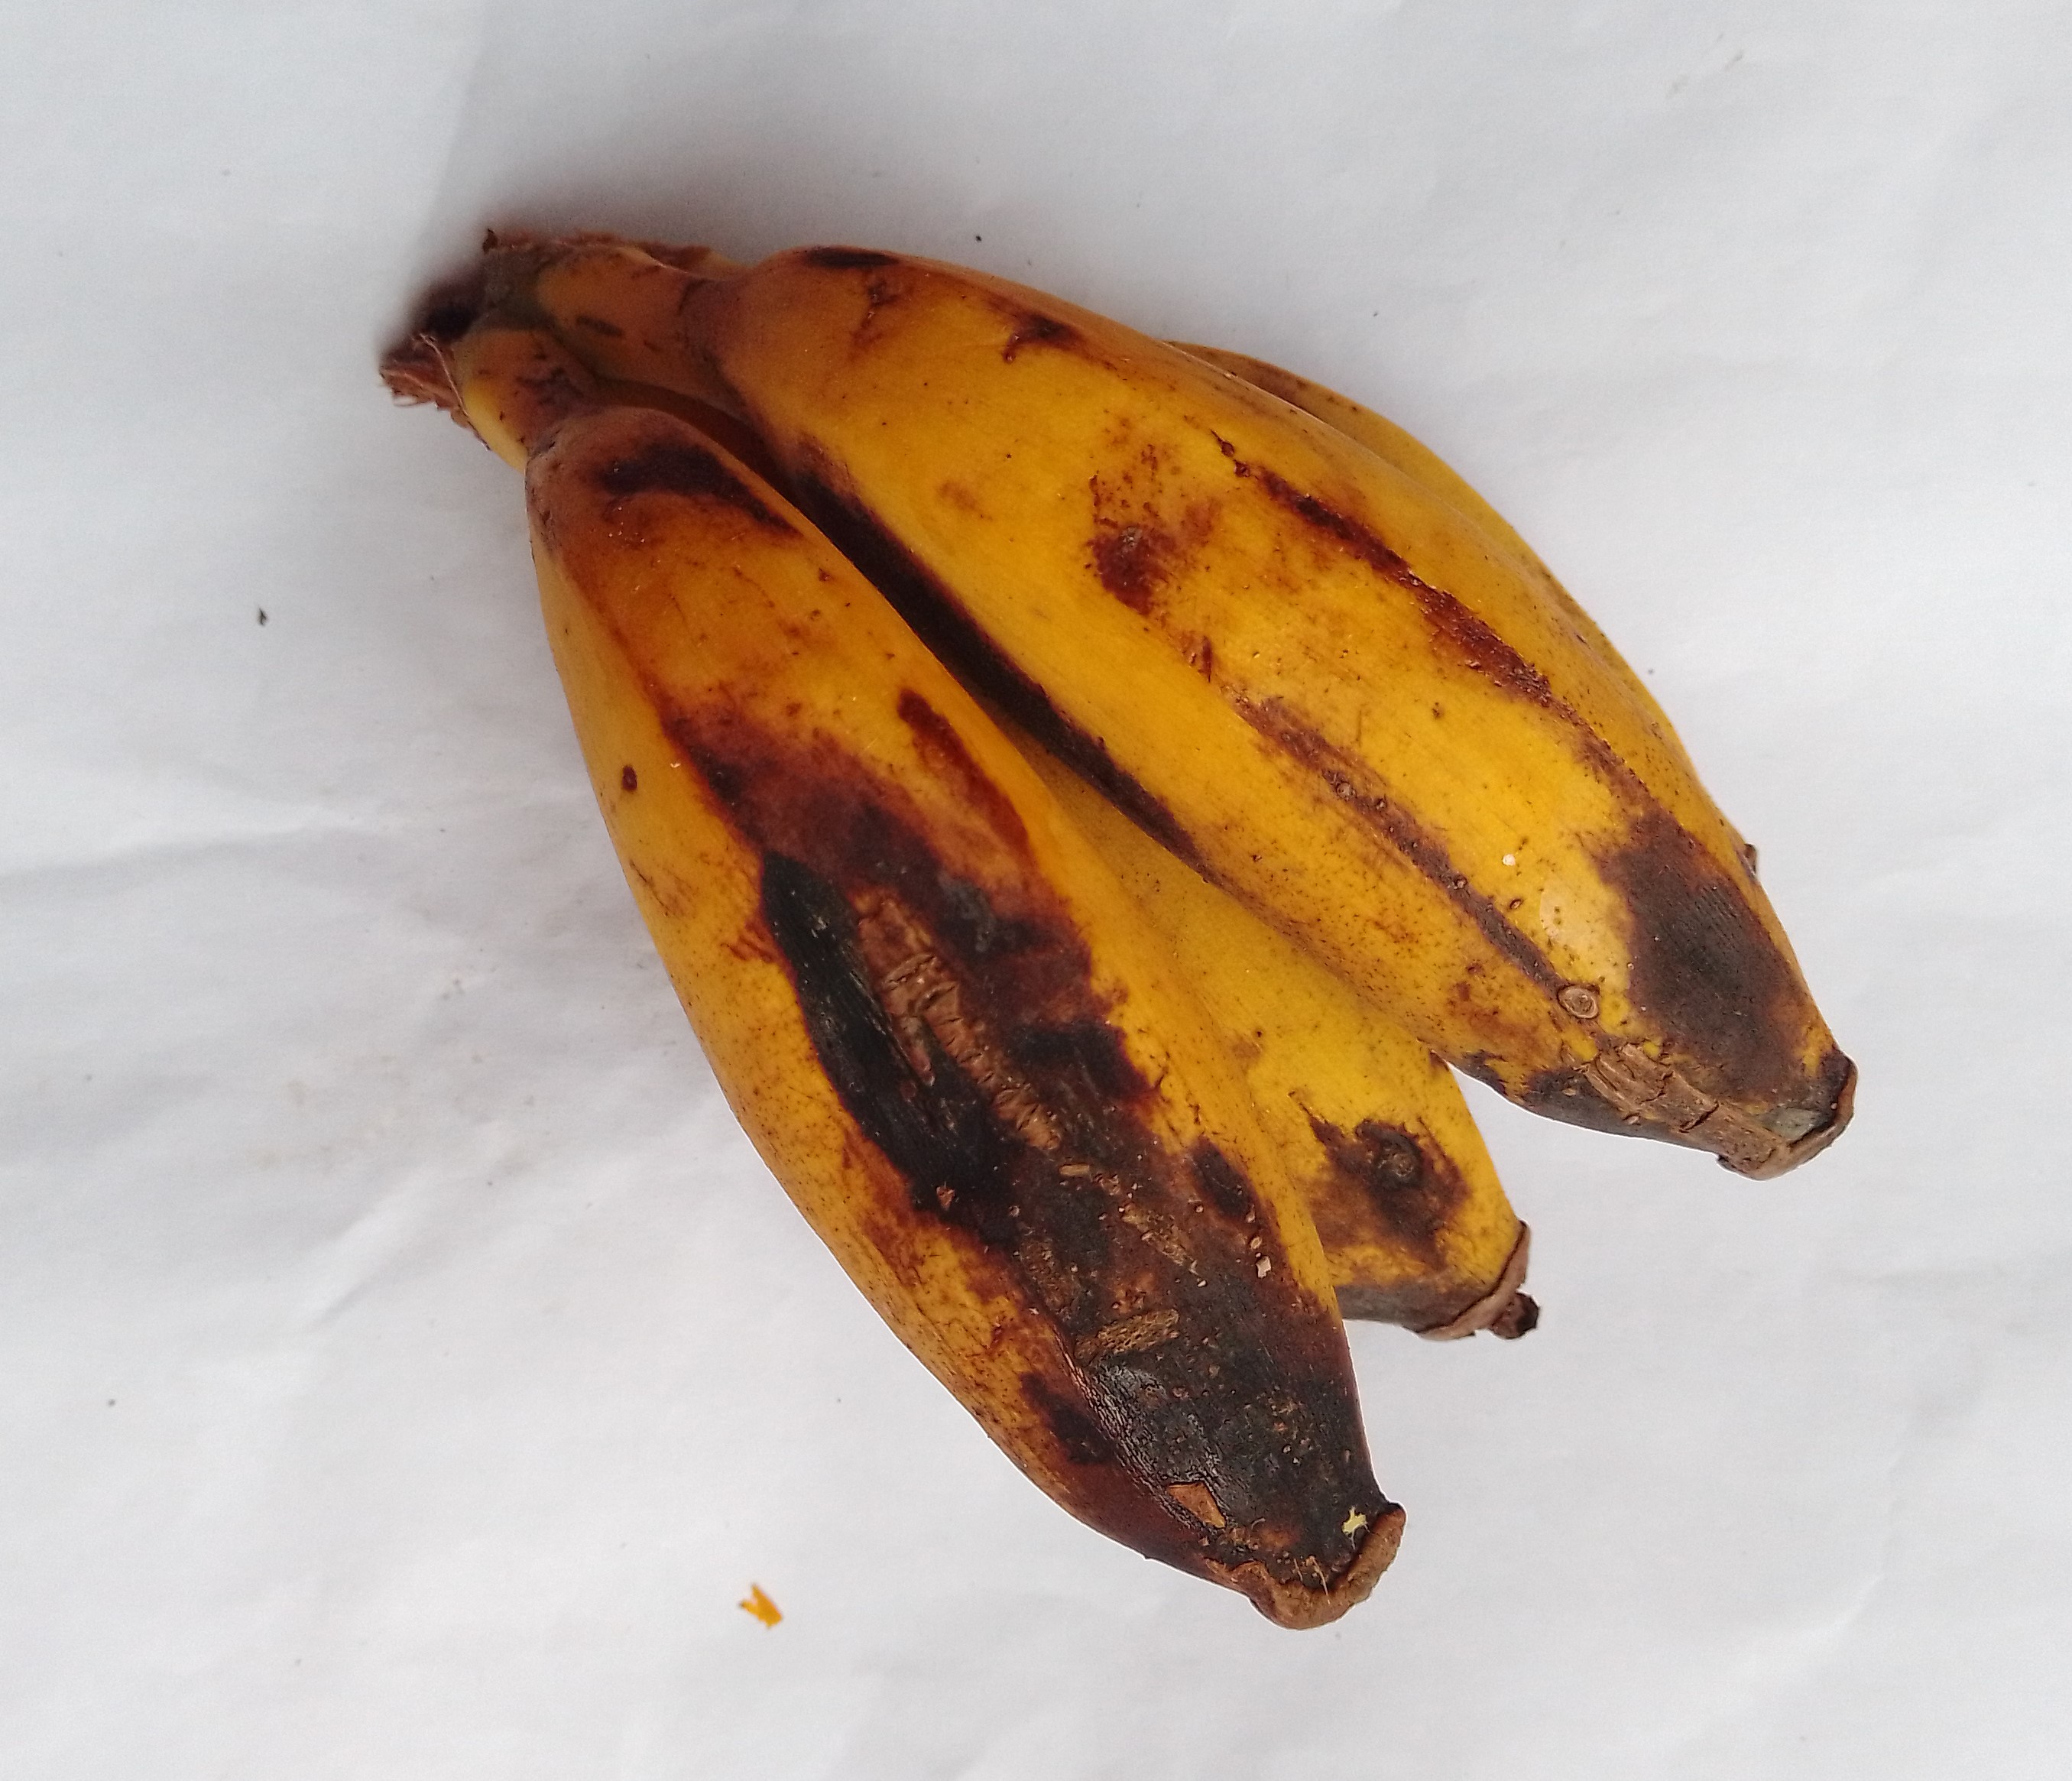
Fruit: banana
Condition: rotten